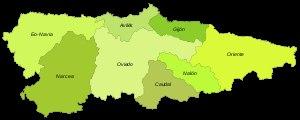
Le Statut d'autonomie des Asturies a prévu la division du territoire de la Principauté des Asturies en huit comarques qui comprendraient chacune un ou plusieurs concejos ; mais ces comarques n'ont pas officiellement vu le jour actuellement.